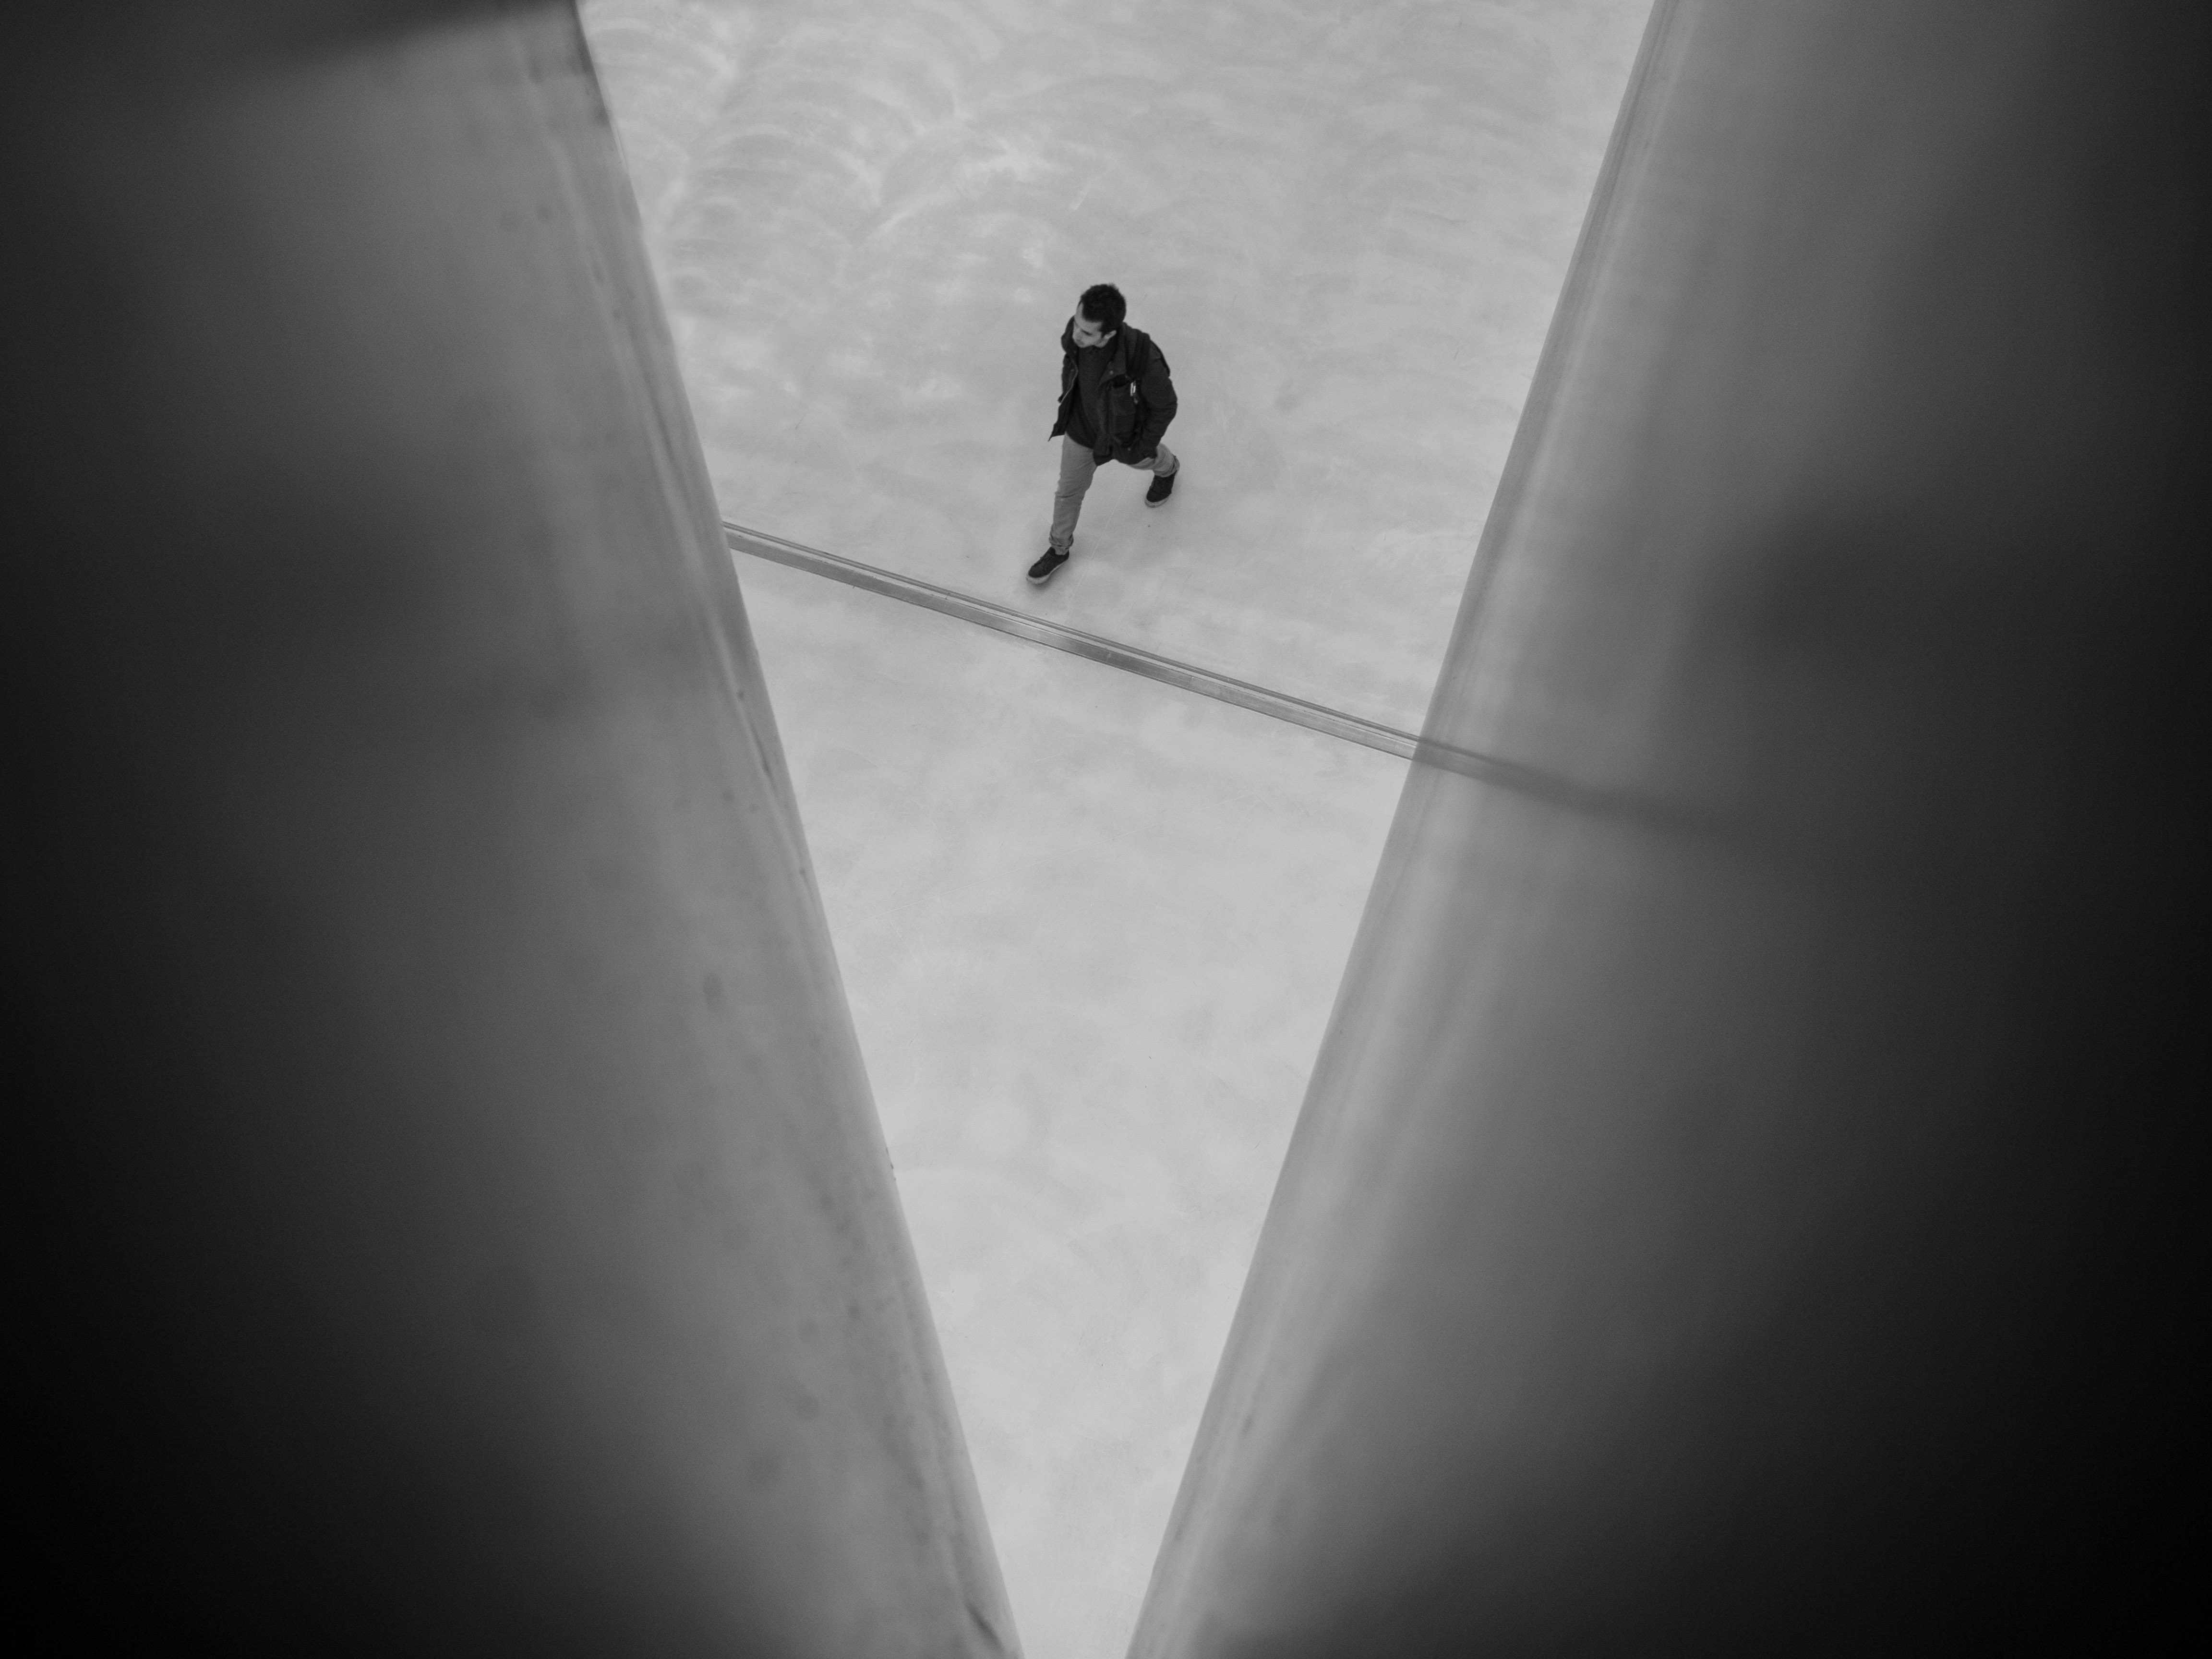
hand, silhouette, wing, light, black and white, white, street, photography, sunlight, line, color, shadow, contrast, darkness, black, monochrome, bw, candid, lines, photograph, sw, image, fineart, shape, monochrome photography